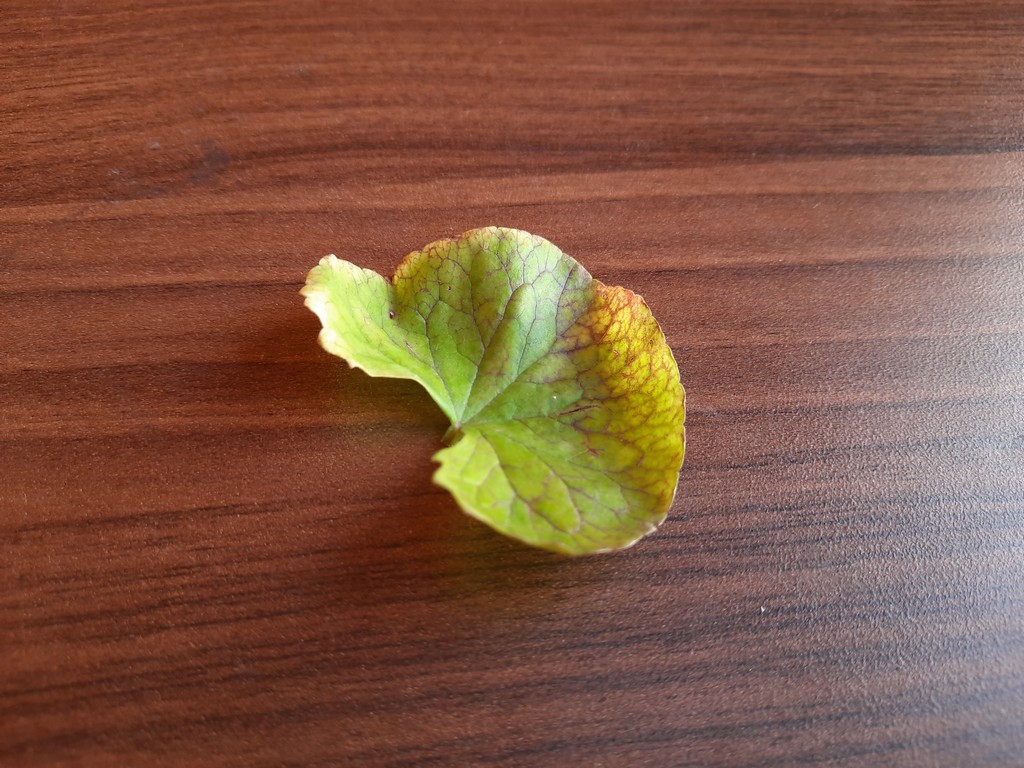
Label: Unhealthy